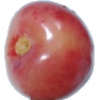
Label: Cherry Rainier 1